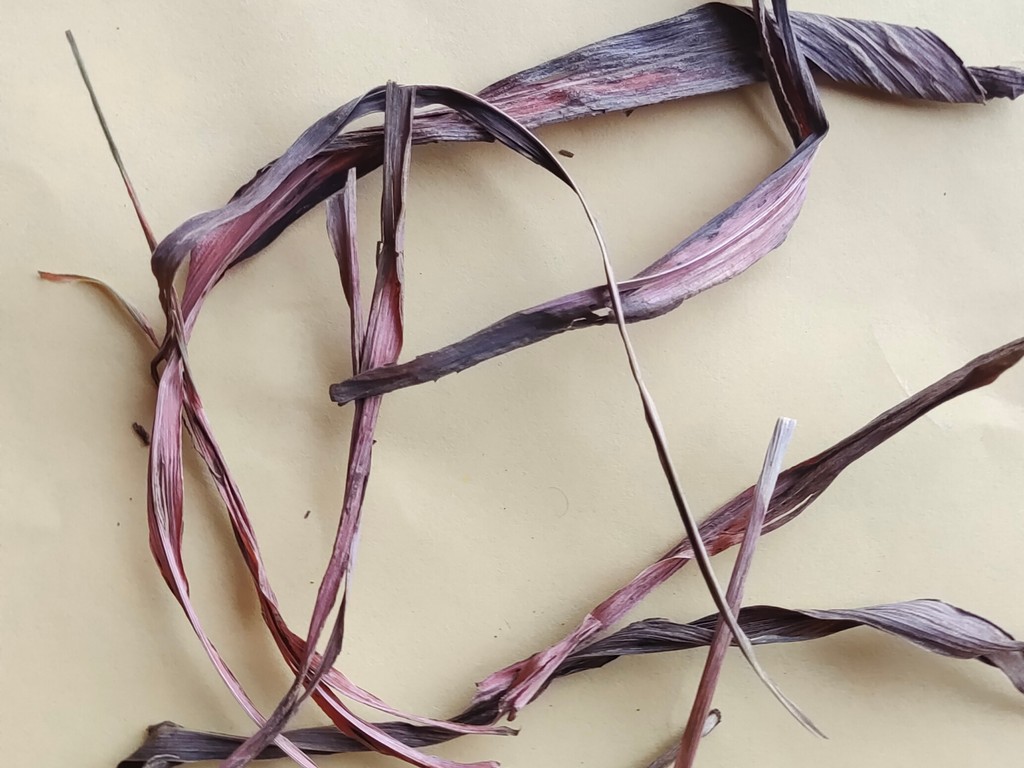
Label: Dried